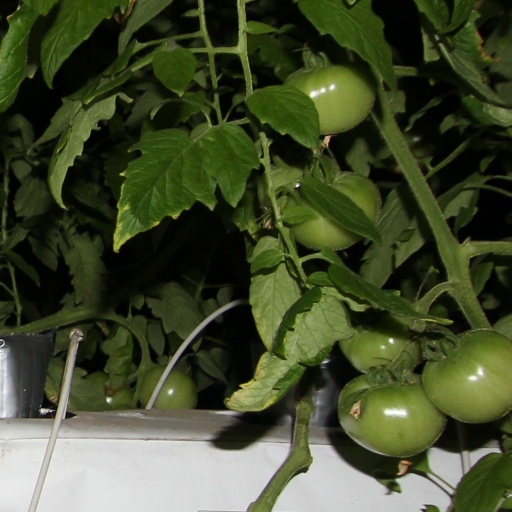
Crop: tomato